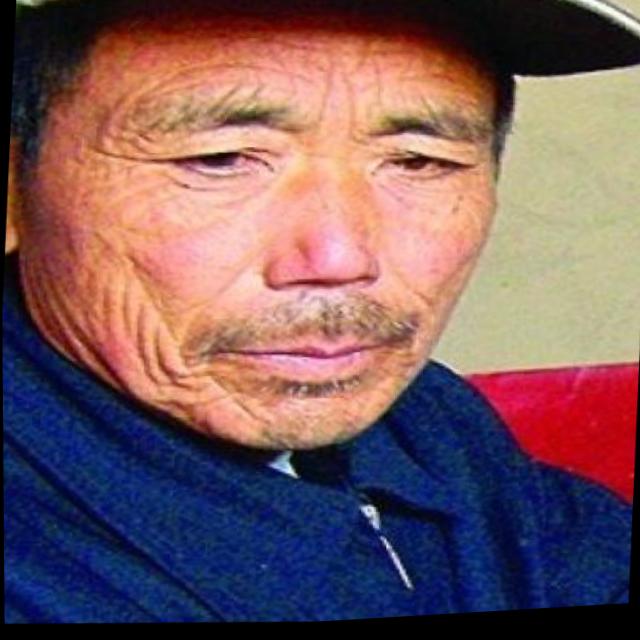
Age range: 45-64